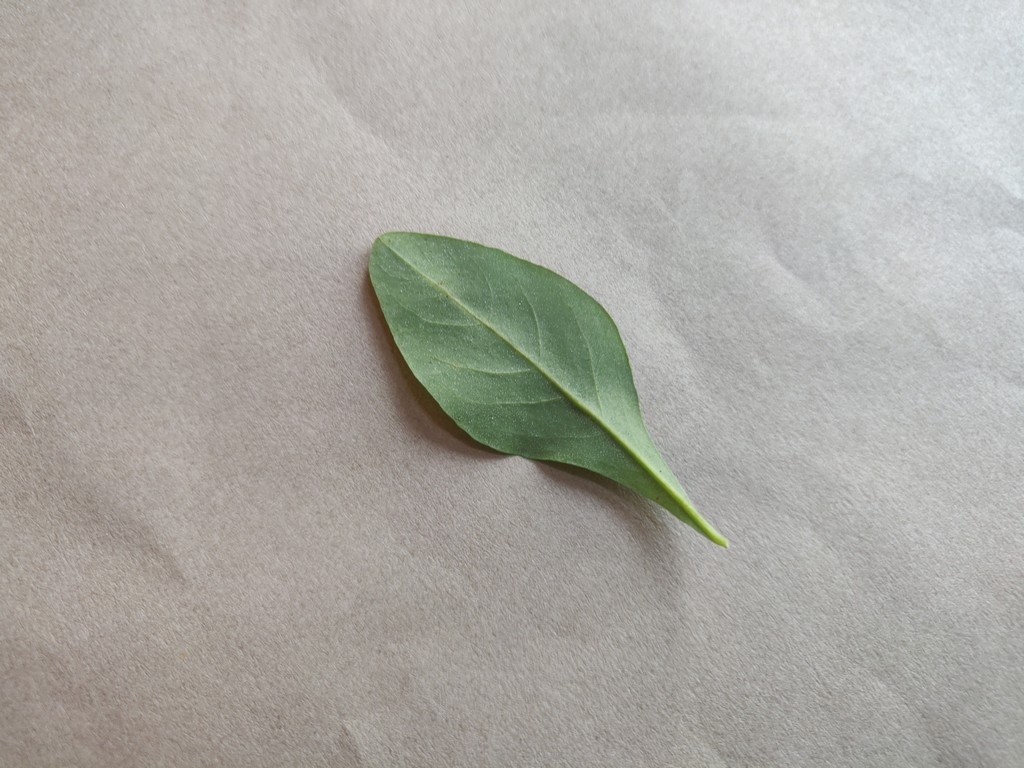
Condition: Healthy
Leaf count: single
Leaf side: back